Penshaw Monument

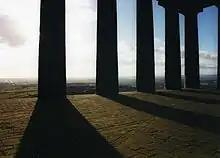
View from inside the monument

The structure has no roof, leading "The Illustrated London News" to call it hypaethral; however, "The Civil Engineer and Architect's Journal" considered this adjective inappropriate. It asserted that "[a]n 'hypoethral' temple does not mean one without any roof at all... but only that peculiar kind of temple in which the "cella" was left partly uncovered"—the monument has no cella. "The Athenaeum" called it "not only hypaethral, but hypaethral "in issimo"—and after the most extraordinary fashion", and remarked, "Possibly it was at first intended that there should be a roof, but in order to save expense, it was afterwards thought that such covering might be dispensed with". According to the council, the monument was indeed originally intended to have a roof and interior walls but these were never built due to a lack of funding. However, "The Chronicle" has reported that this is a myth and a roof was never planned.